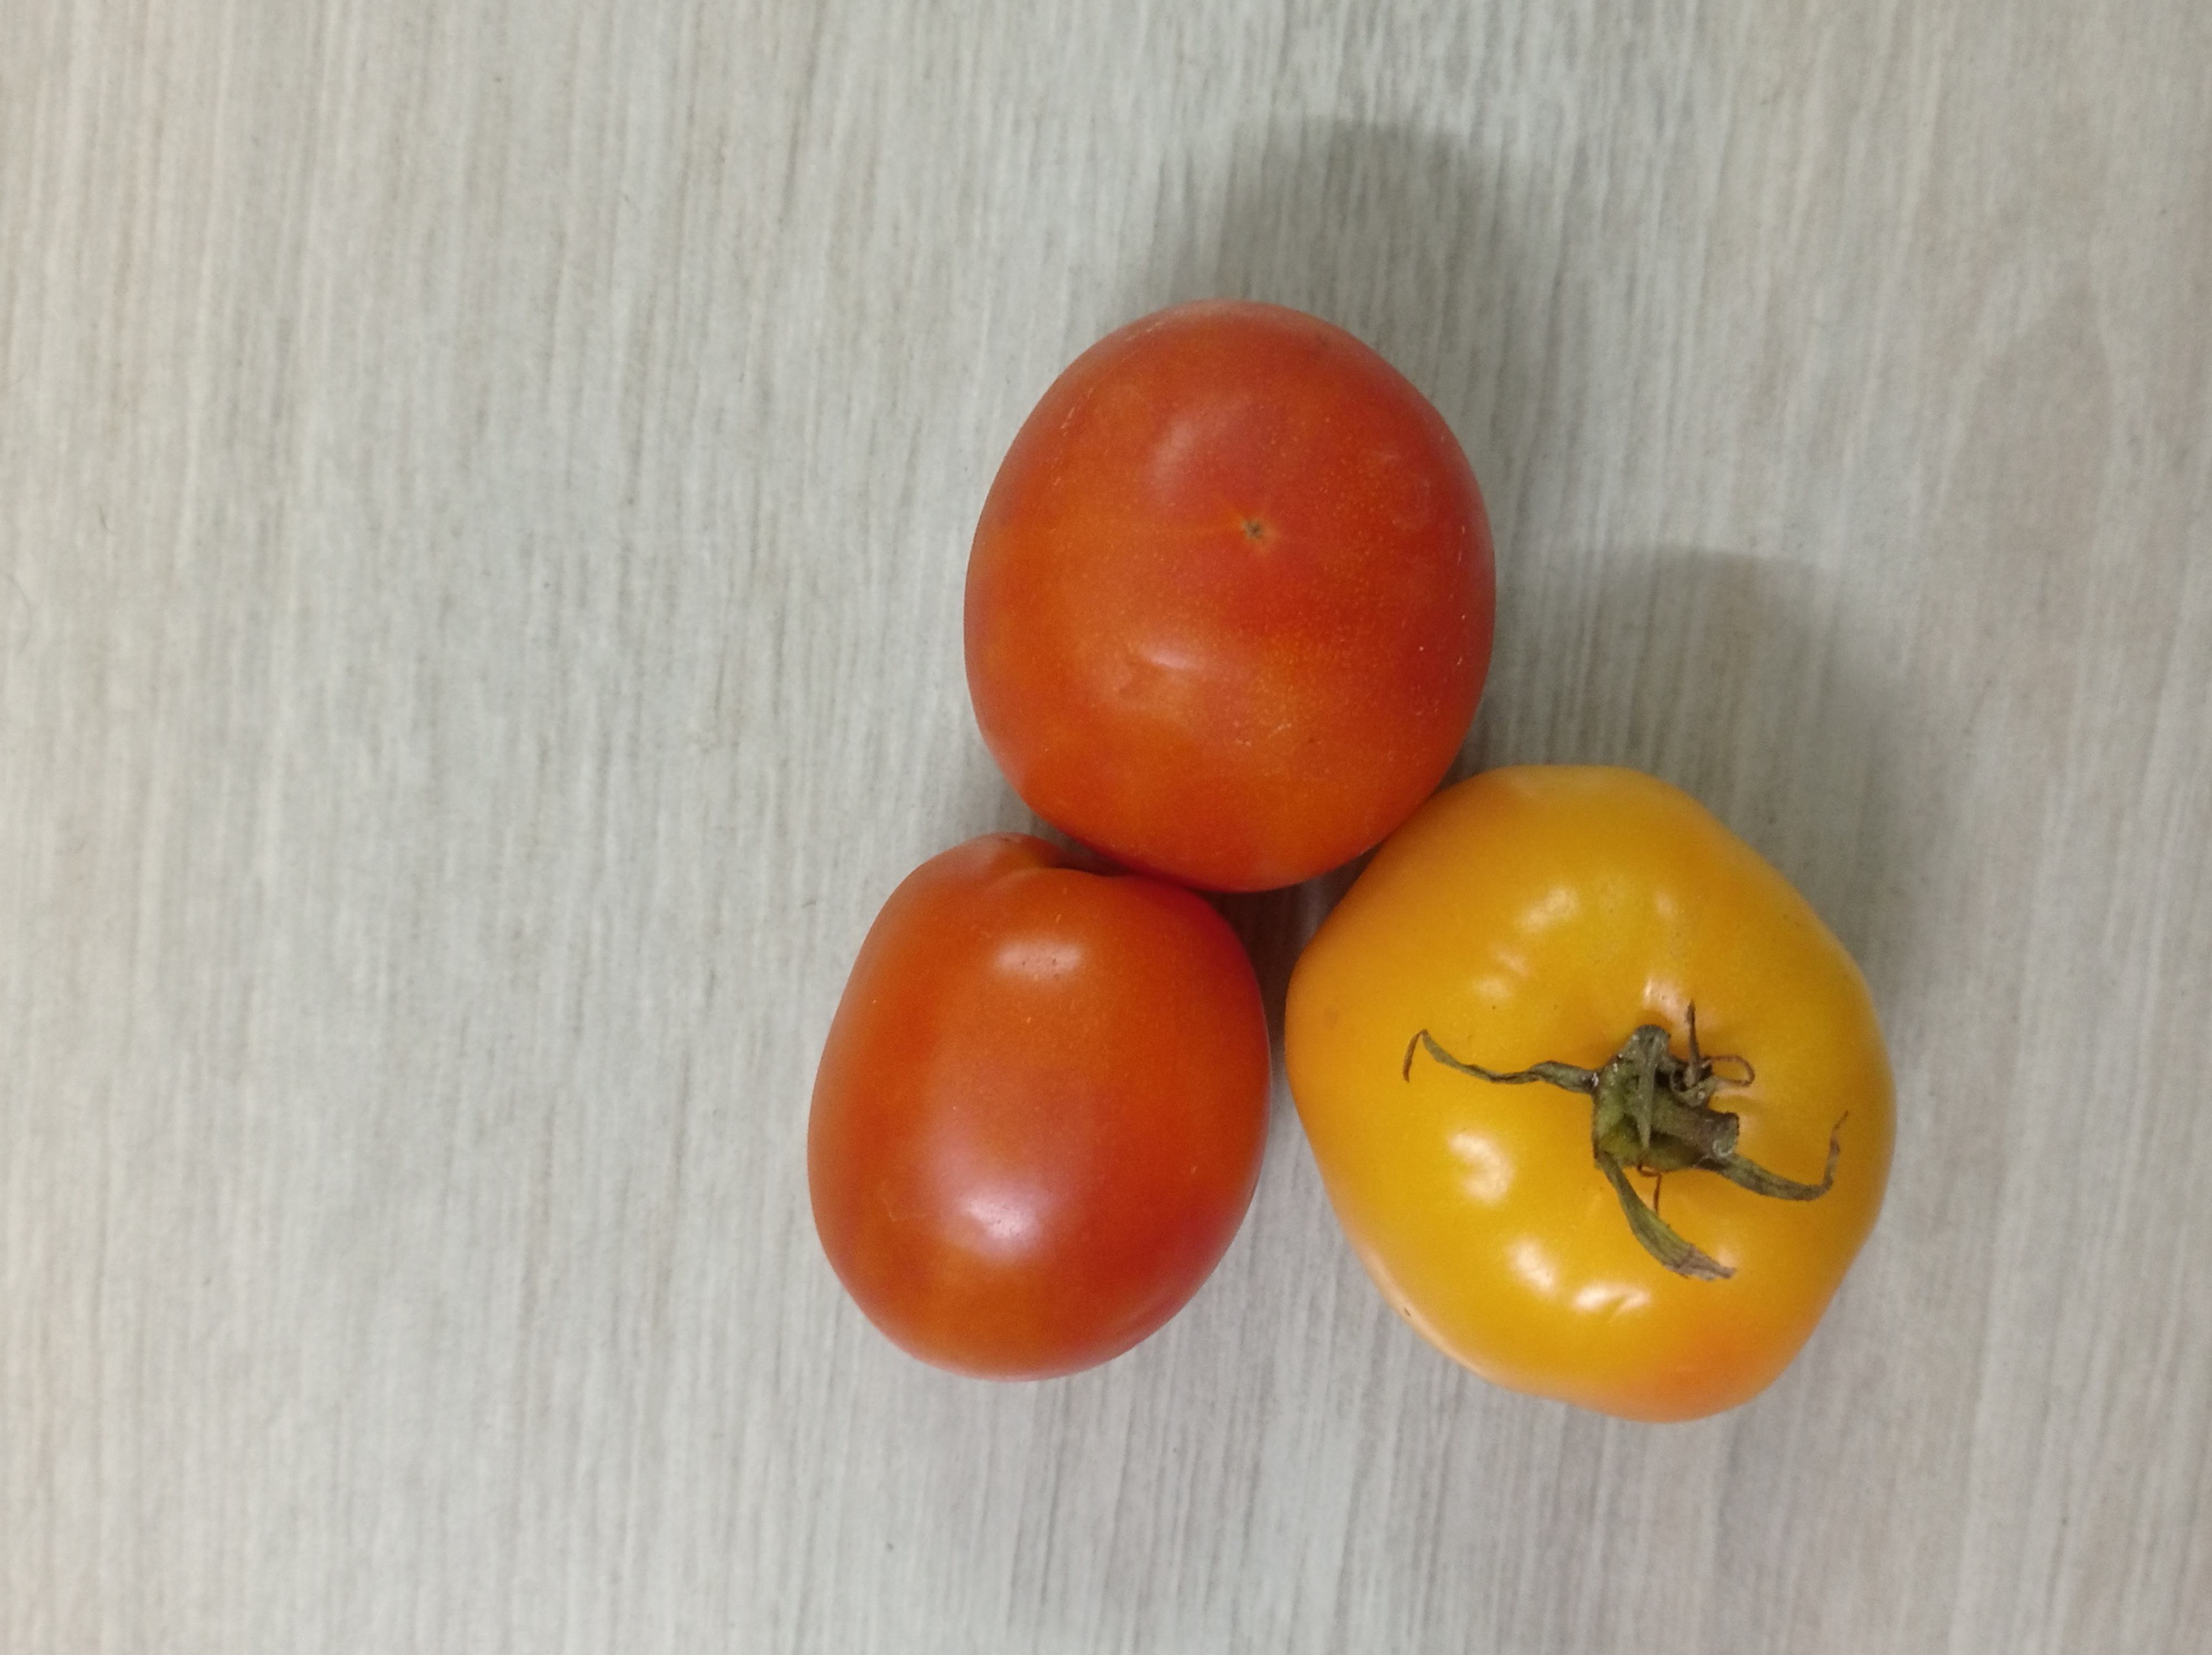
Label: Fresh